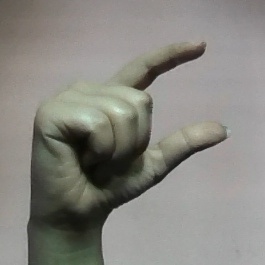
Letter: dal